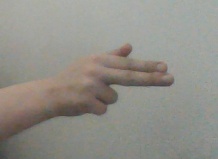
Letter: ghain